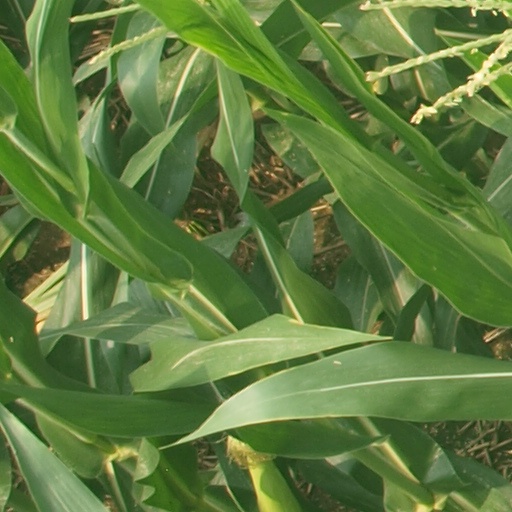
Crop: maize; corn